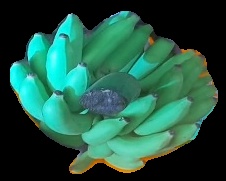
Variety: elakki-bale
Grade: grade2